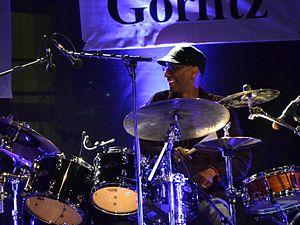
Omar Hakim, né le 12 février 1959 à New York, est un batteur américain de jazz, fusion, pop et rock.